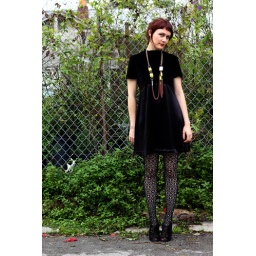
annie in black on fence